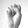
ASL letter: S